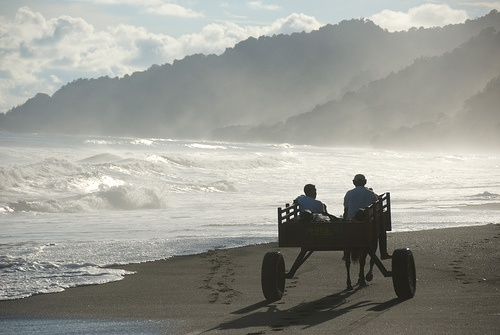
A couple of men sitting on top of a wagon on a beach.
Two men are in a cart going down the beach.
two people on the beach riding on a wagon alone
Man sitting in a cart with two wheels being walked down beach by a horse.
Two men with horse pulling a wagon near the shore.